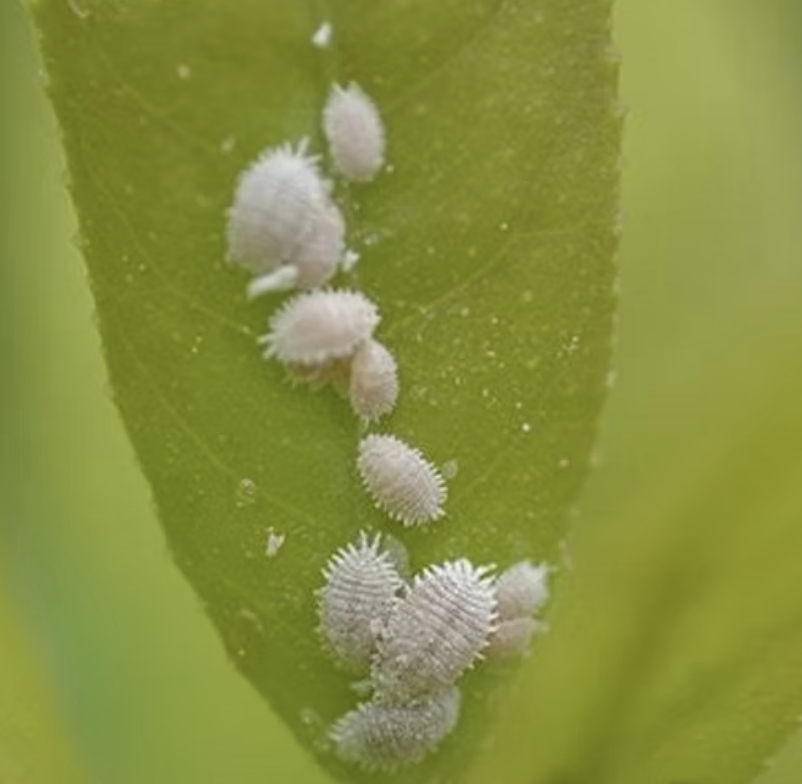
Label: mealybug_infestation